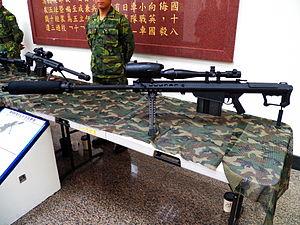
Le Barrett M107 est un fusil de précision de gros calibre fabriqué par Barrett Firearms Manufacturing.